Groom (profession)

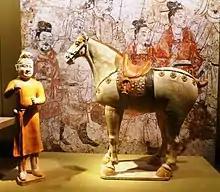
Tri-coloured pottery horse and groom. Tang dynasty 618-907 CE. Shaanxi History Museum. Xi'an, China.

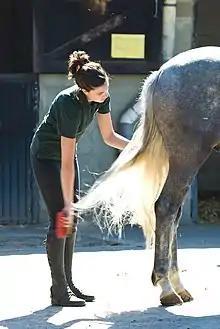
A woman grooming a horse's tail.

The word appeared in English as grome c.1225, meaning "boy child, boy, youth". Its origin is unknown; it has no known cognates in other Germanic languages (e.g. Dutch and German use compound terms, such as "Stal(l)knecht" 'stable servant', or equivalents of synonyms mentioned below). Perhaps, it stems from an Old English root "groma", related to "growan" "grow" or from Old French "grommet" "servant" (compare Medieval English gromet for "ship's boy", recorded since 1229).